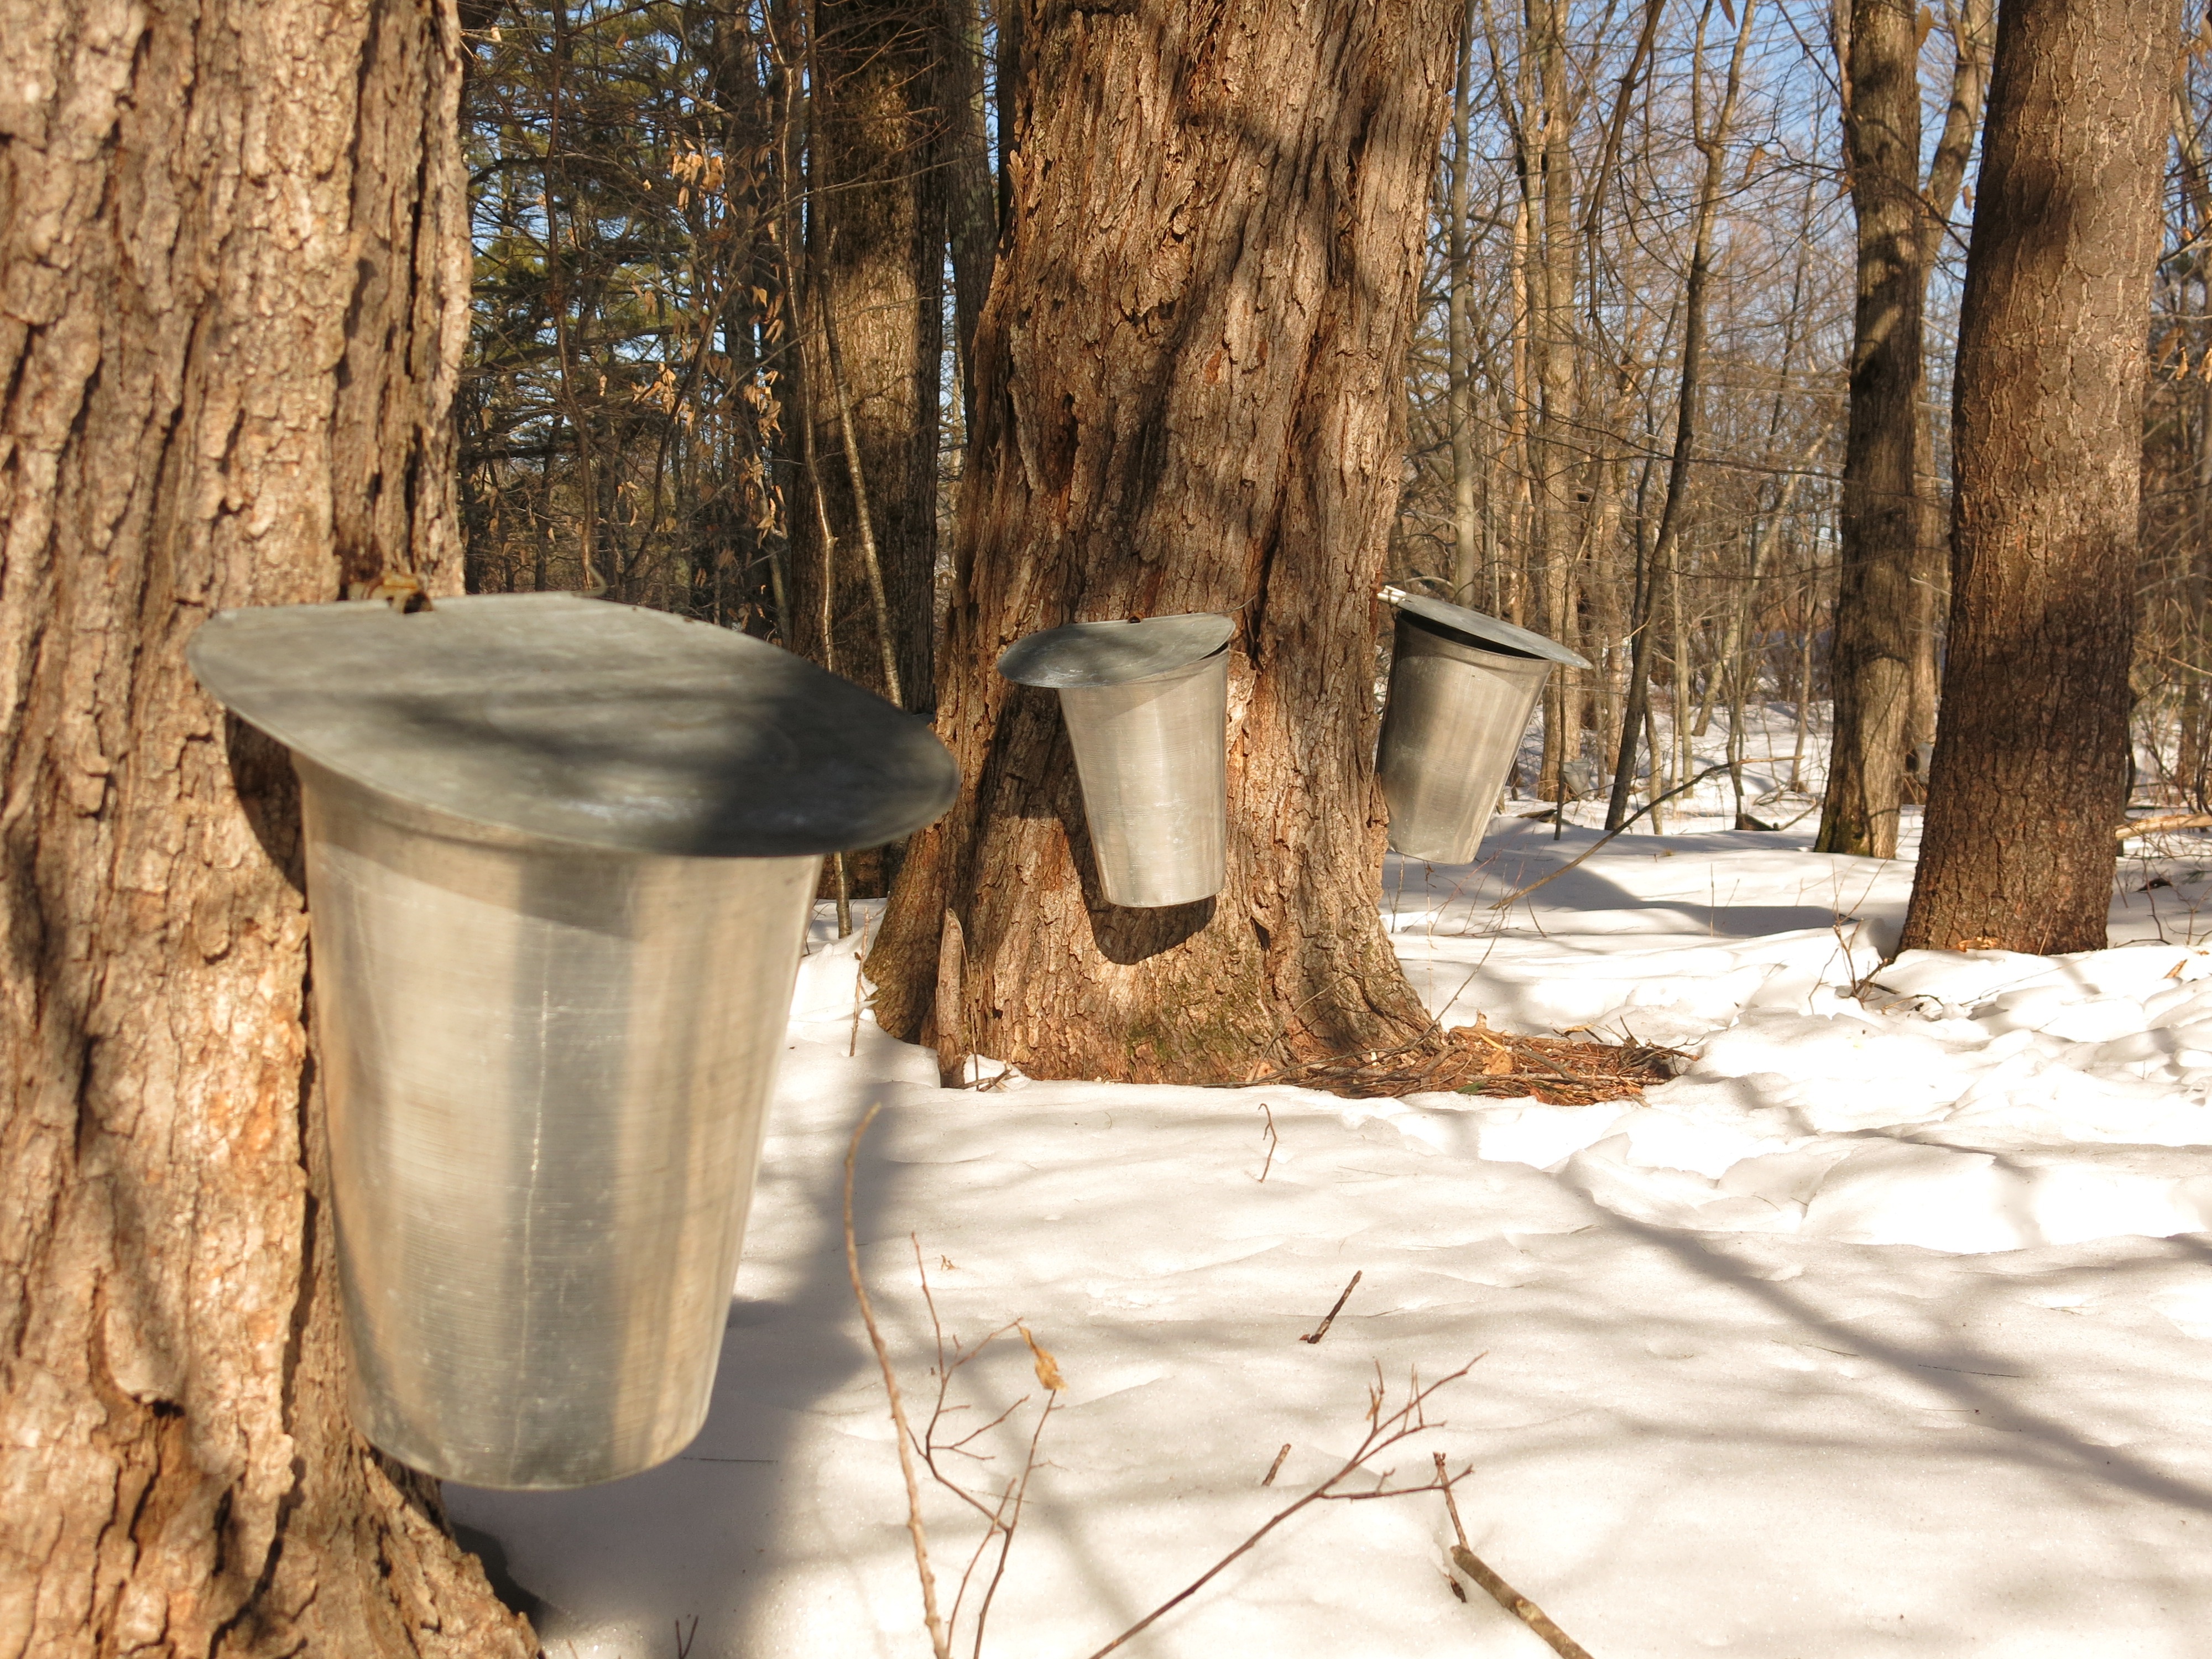
tree, nature, forest, branch, snow, winter, wood, sweet, leaf, trunk, spring, autumn, fresh, breakfast, delicious, homemade, season, maple, bucket, tasty, woodland, sap, maple syrup, woody plant